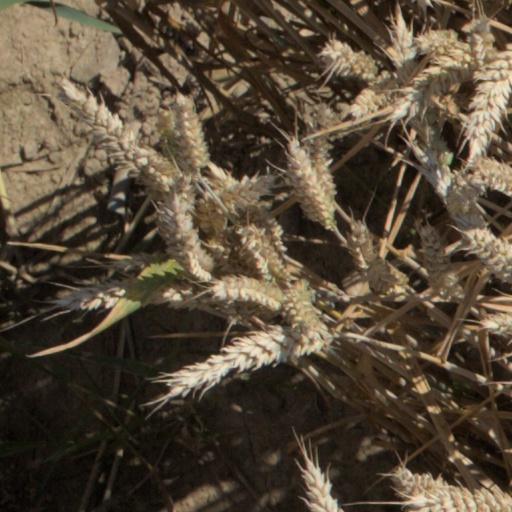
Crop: wheat